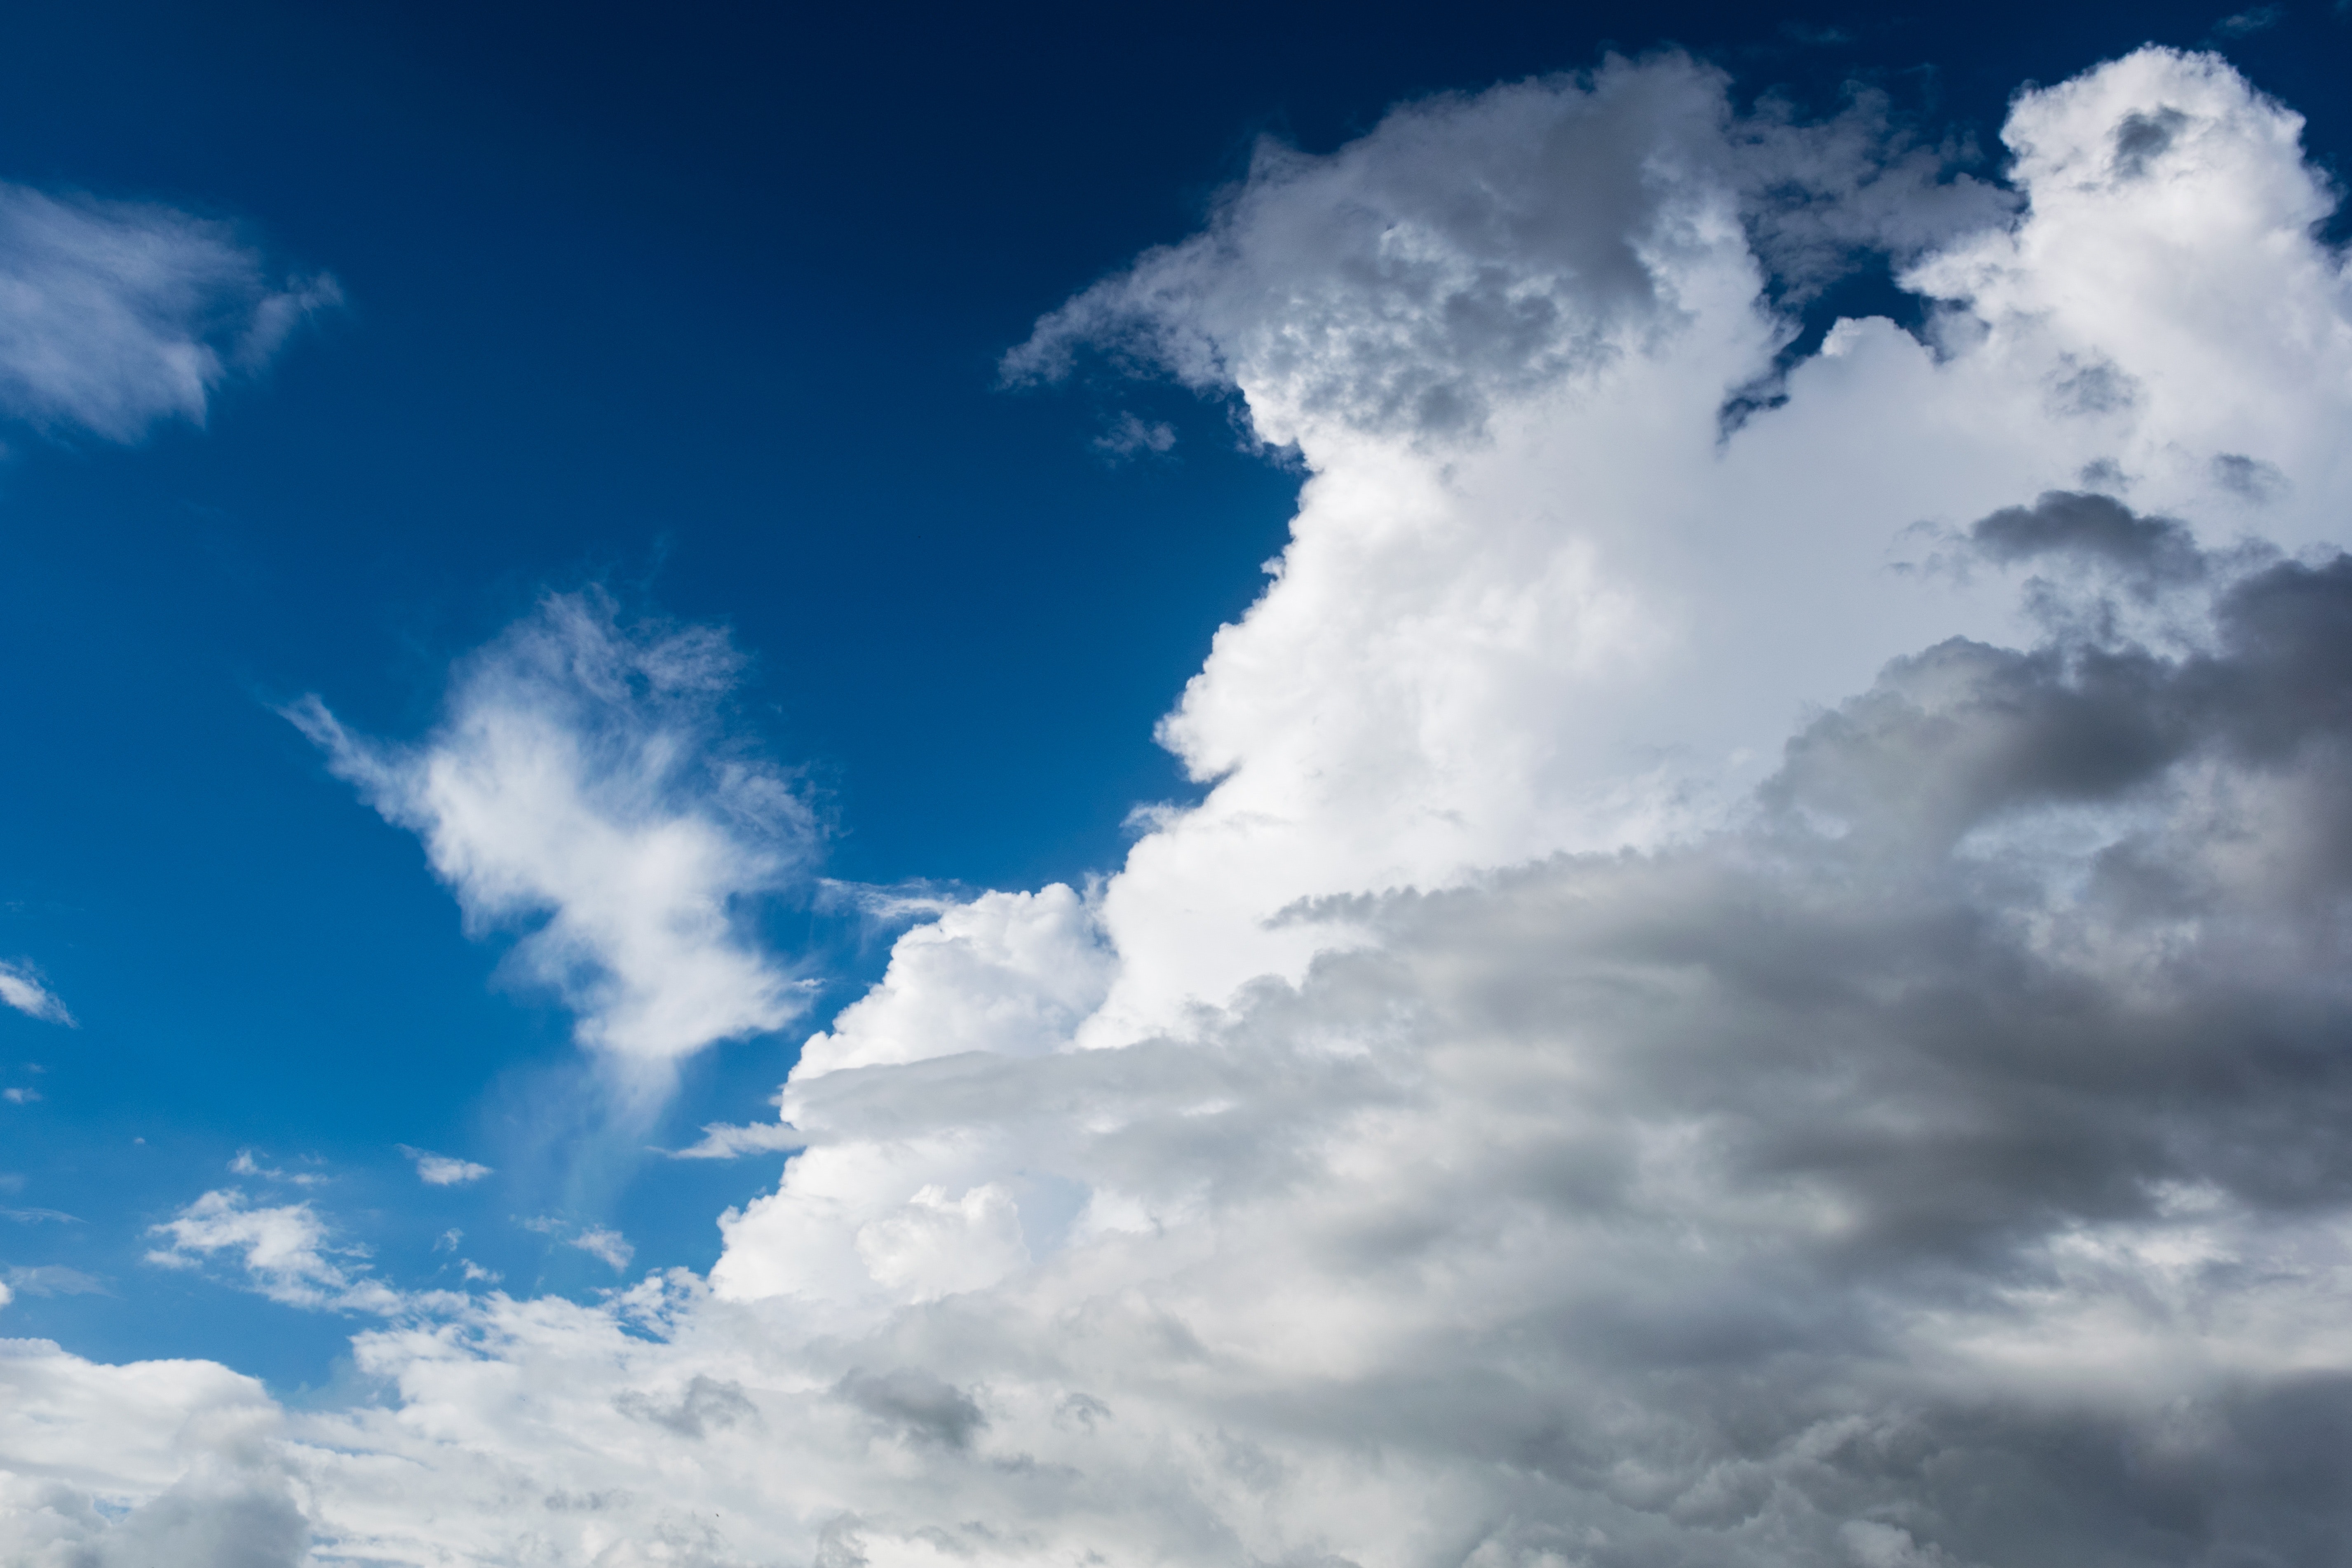
sky, cloud, blue, daytime, cumulus, white, atmosphere, meteorological phenomenon, azure, atmospheric phenomenon, sunlight, calm, summer, landscape